Hubal pacifications

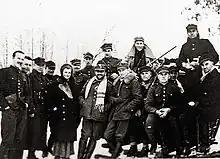
Major Henryk Dobrzański, codenamed "Hubal", with his soldiers. Winter 1939/1940

In the last days of the September Campaign, Major Henryk Dobrzański of the gathered around him a group of officers and soldiers determined to continue fighting the Germans. Initially, Dobrzański planned to come to the aid of besieged Warsaw, and when he received news of its capitulation, he decided to break through to Hungary and from there reach the rebuilding Polish Army in France. Several dozen of his subordinates had similar intentions. In the first days of October 1939, the unit made its way to the Świętokrzyskie Mountains, where an enthusiastic reception from the local population convinced the major that the September defeat had not broken the will of the Polish society to resist. The idea of marching to Hungary was then abandoned in favor of continuing armed resistance in the occupied country. Shortly thereafter, Major Dobrzański adopted the codename "Hubal". Beginning in February 1940, his unit was known as the Detached Unit of the Polish Army.